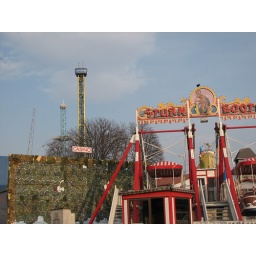
Prater boat rides and towers in the background